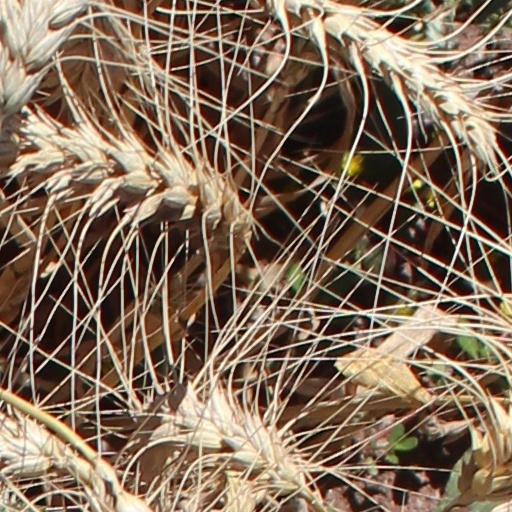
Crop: wheat